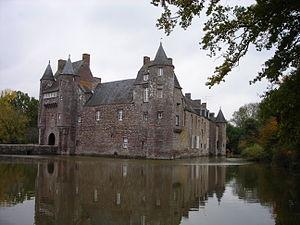
Château de Trécesson (Morbihan)